Supreme Court of Sri Lanka

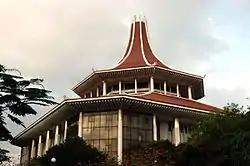
The Supreme Court Complex

The Supreme Court of Sri Lanka is housed in the Hulftsdorp court complex.